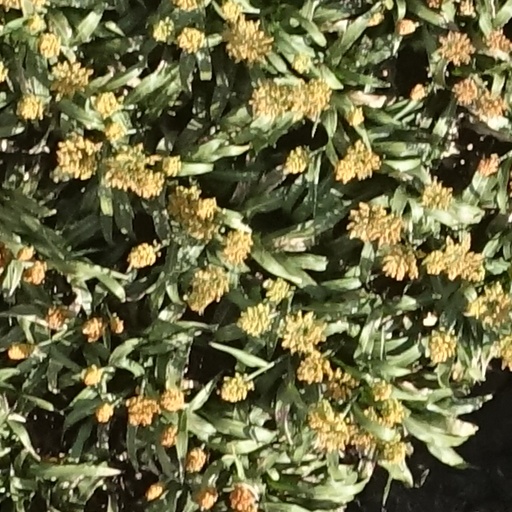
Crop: sorghum